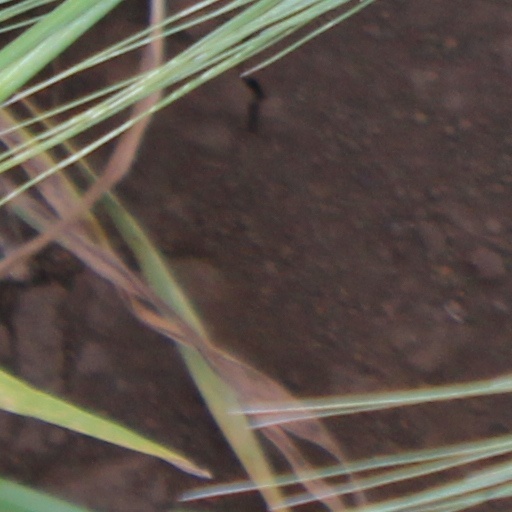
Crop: wheat